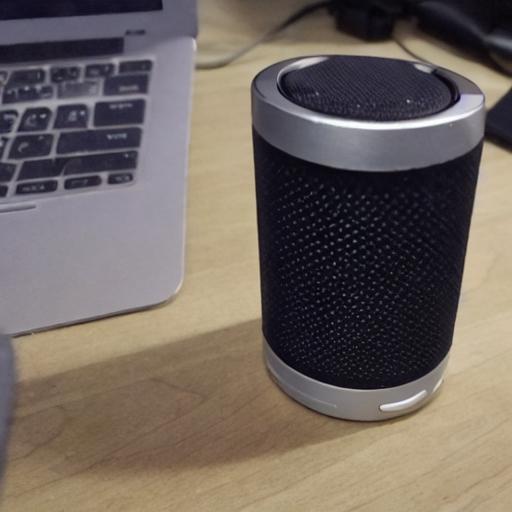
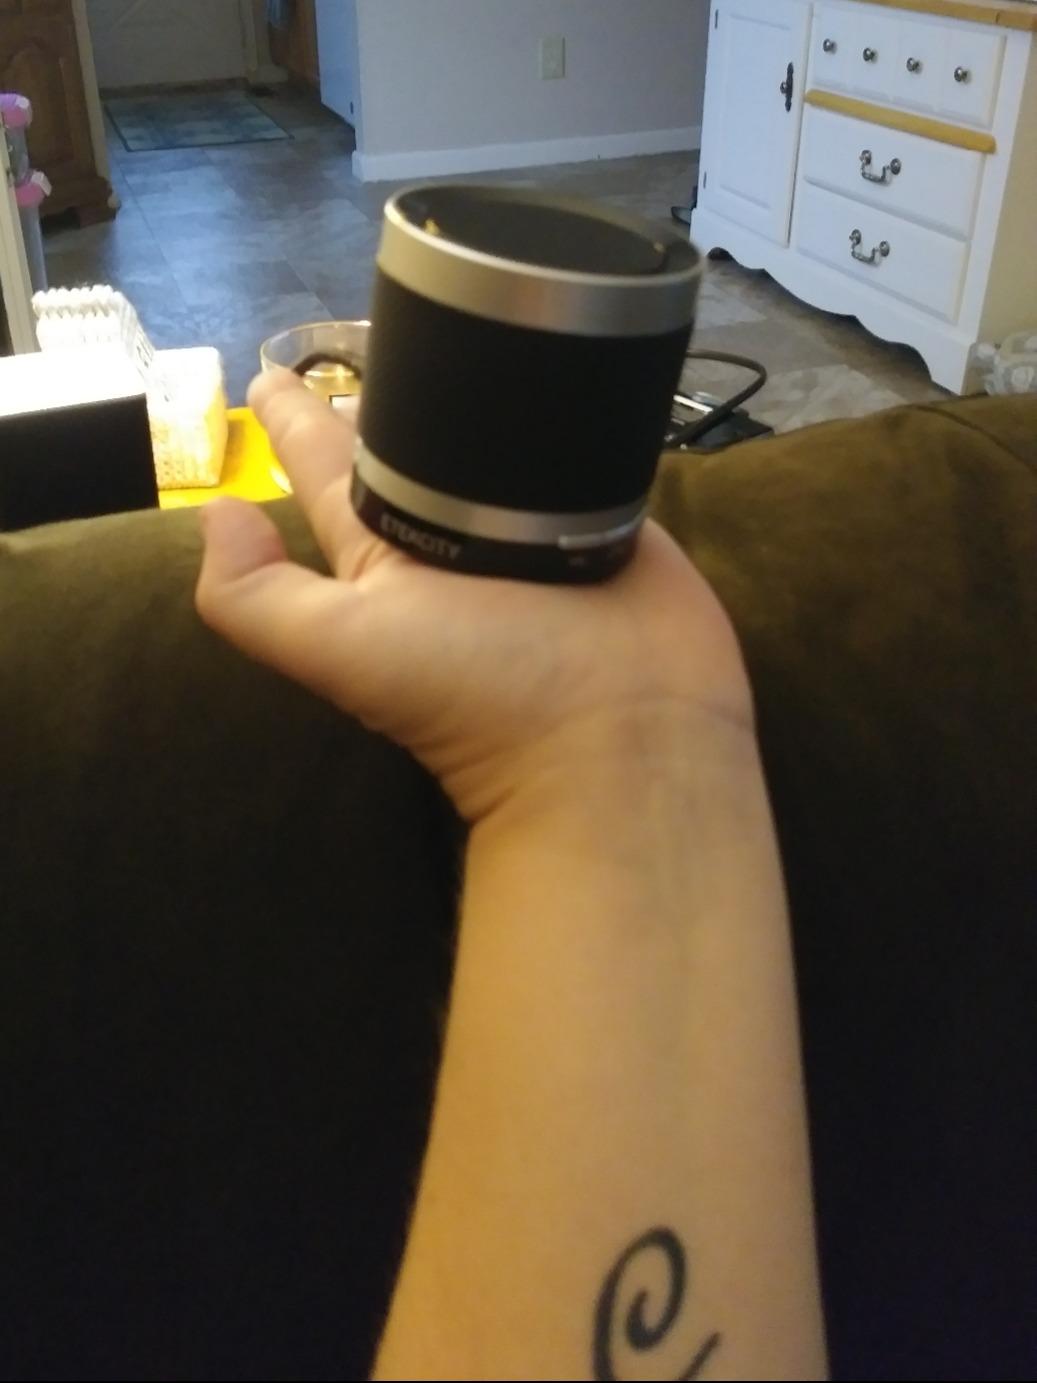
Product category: speaker
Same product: no